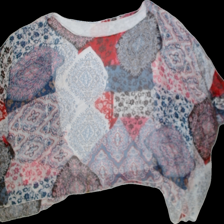
View: front
Type: Blouse
Category: Ladies
Brand: Not Applicable
Colors: Multicolor
Material: 100%viscose
Pattern: Floral print
Trend: No trend
Stains: No
Price range: <50
Recommended usage: Reuse